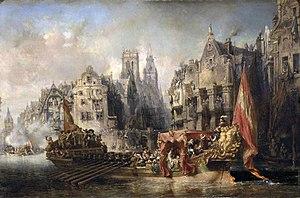
Eugène Isabey, né Eugène Louis Gabriel Isabey le 22 juillet 1803 à Paris et mort le 25 avril 1886 à Montévrain, est un peintre, lithographe et aquarelliste français.